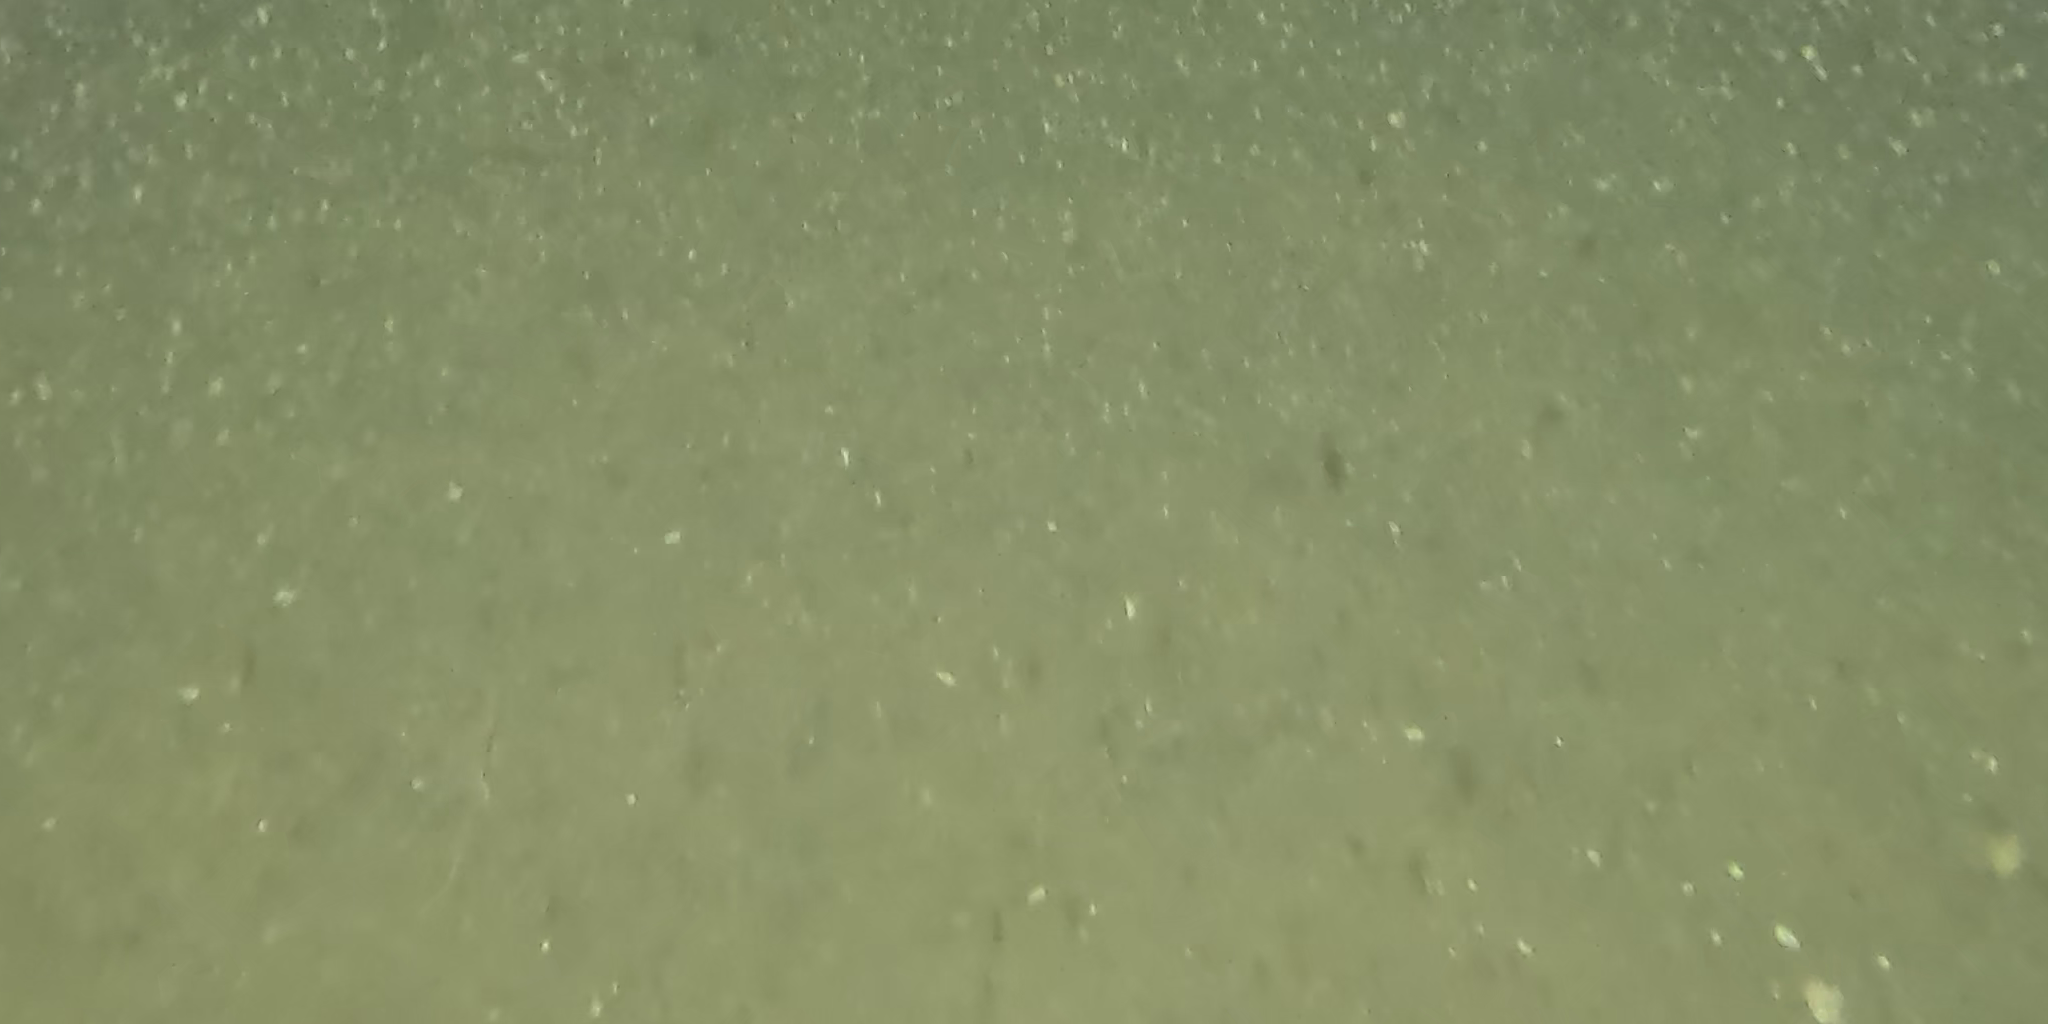
Seabed habitat: sand